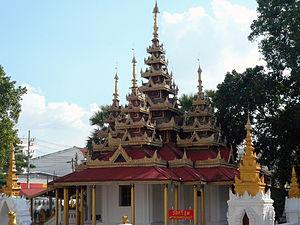
Le Pyatthat est un type de toiture à multiples degrés typique de l'architecture birmane, religieuse ou royale. On le trouve le plus souvent dans les palais et les monastères bouddhiques.